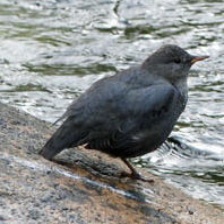
Species: AMERICAN DIPPER
Scientific name: CINCLUS MEXICANUS